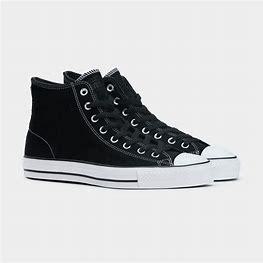
Brand: Converse
Model: Ctas Hi